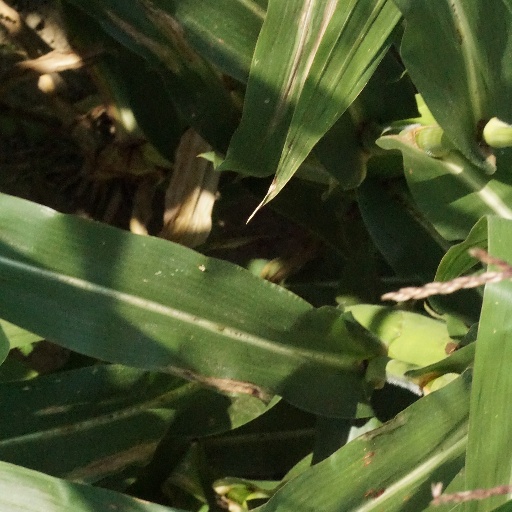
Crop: maize; corn